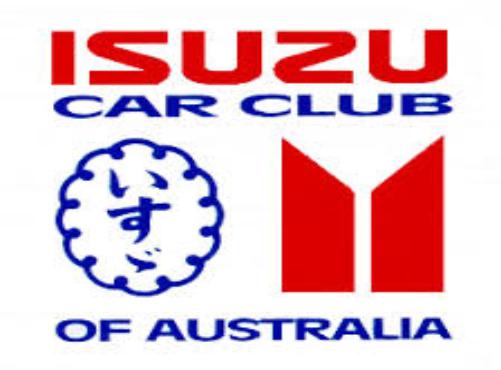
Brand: Isuzu-1
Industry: Transportation